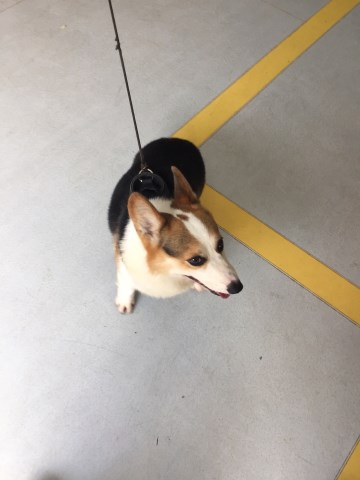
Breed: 2909-n000116-Cardigan